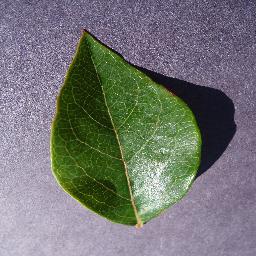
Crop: blueberry
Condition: healthy